Dolphin Force

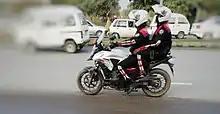
Two "Dolphin Force" officers patrolling the major road of Lahore

The Dolphin Force command centre is headed by the Superintendent of Police (SP) and is divided among several cities including Saggian Bridge, Iqbal Town, Harbanspura, Chung, Civil Lines and Model Town, each with 50 motorcycles.